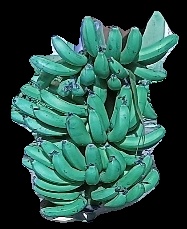
Variety: pachbale
Grade: grade3